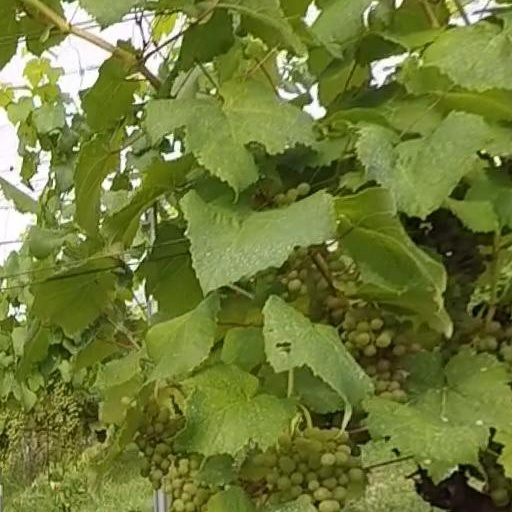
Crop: grape